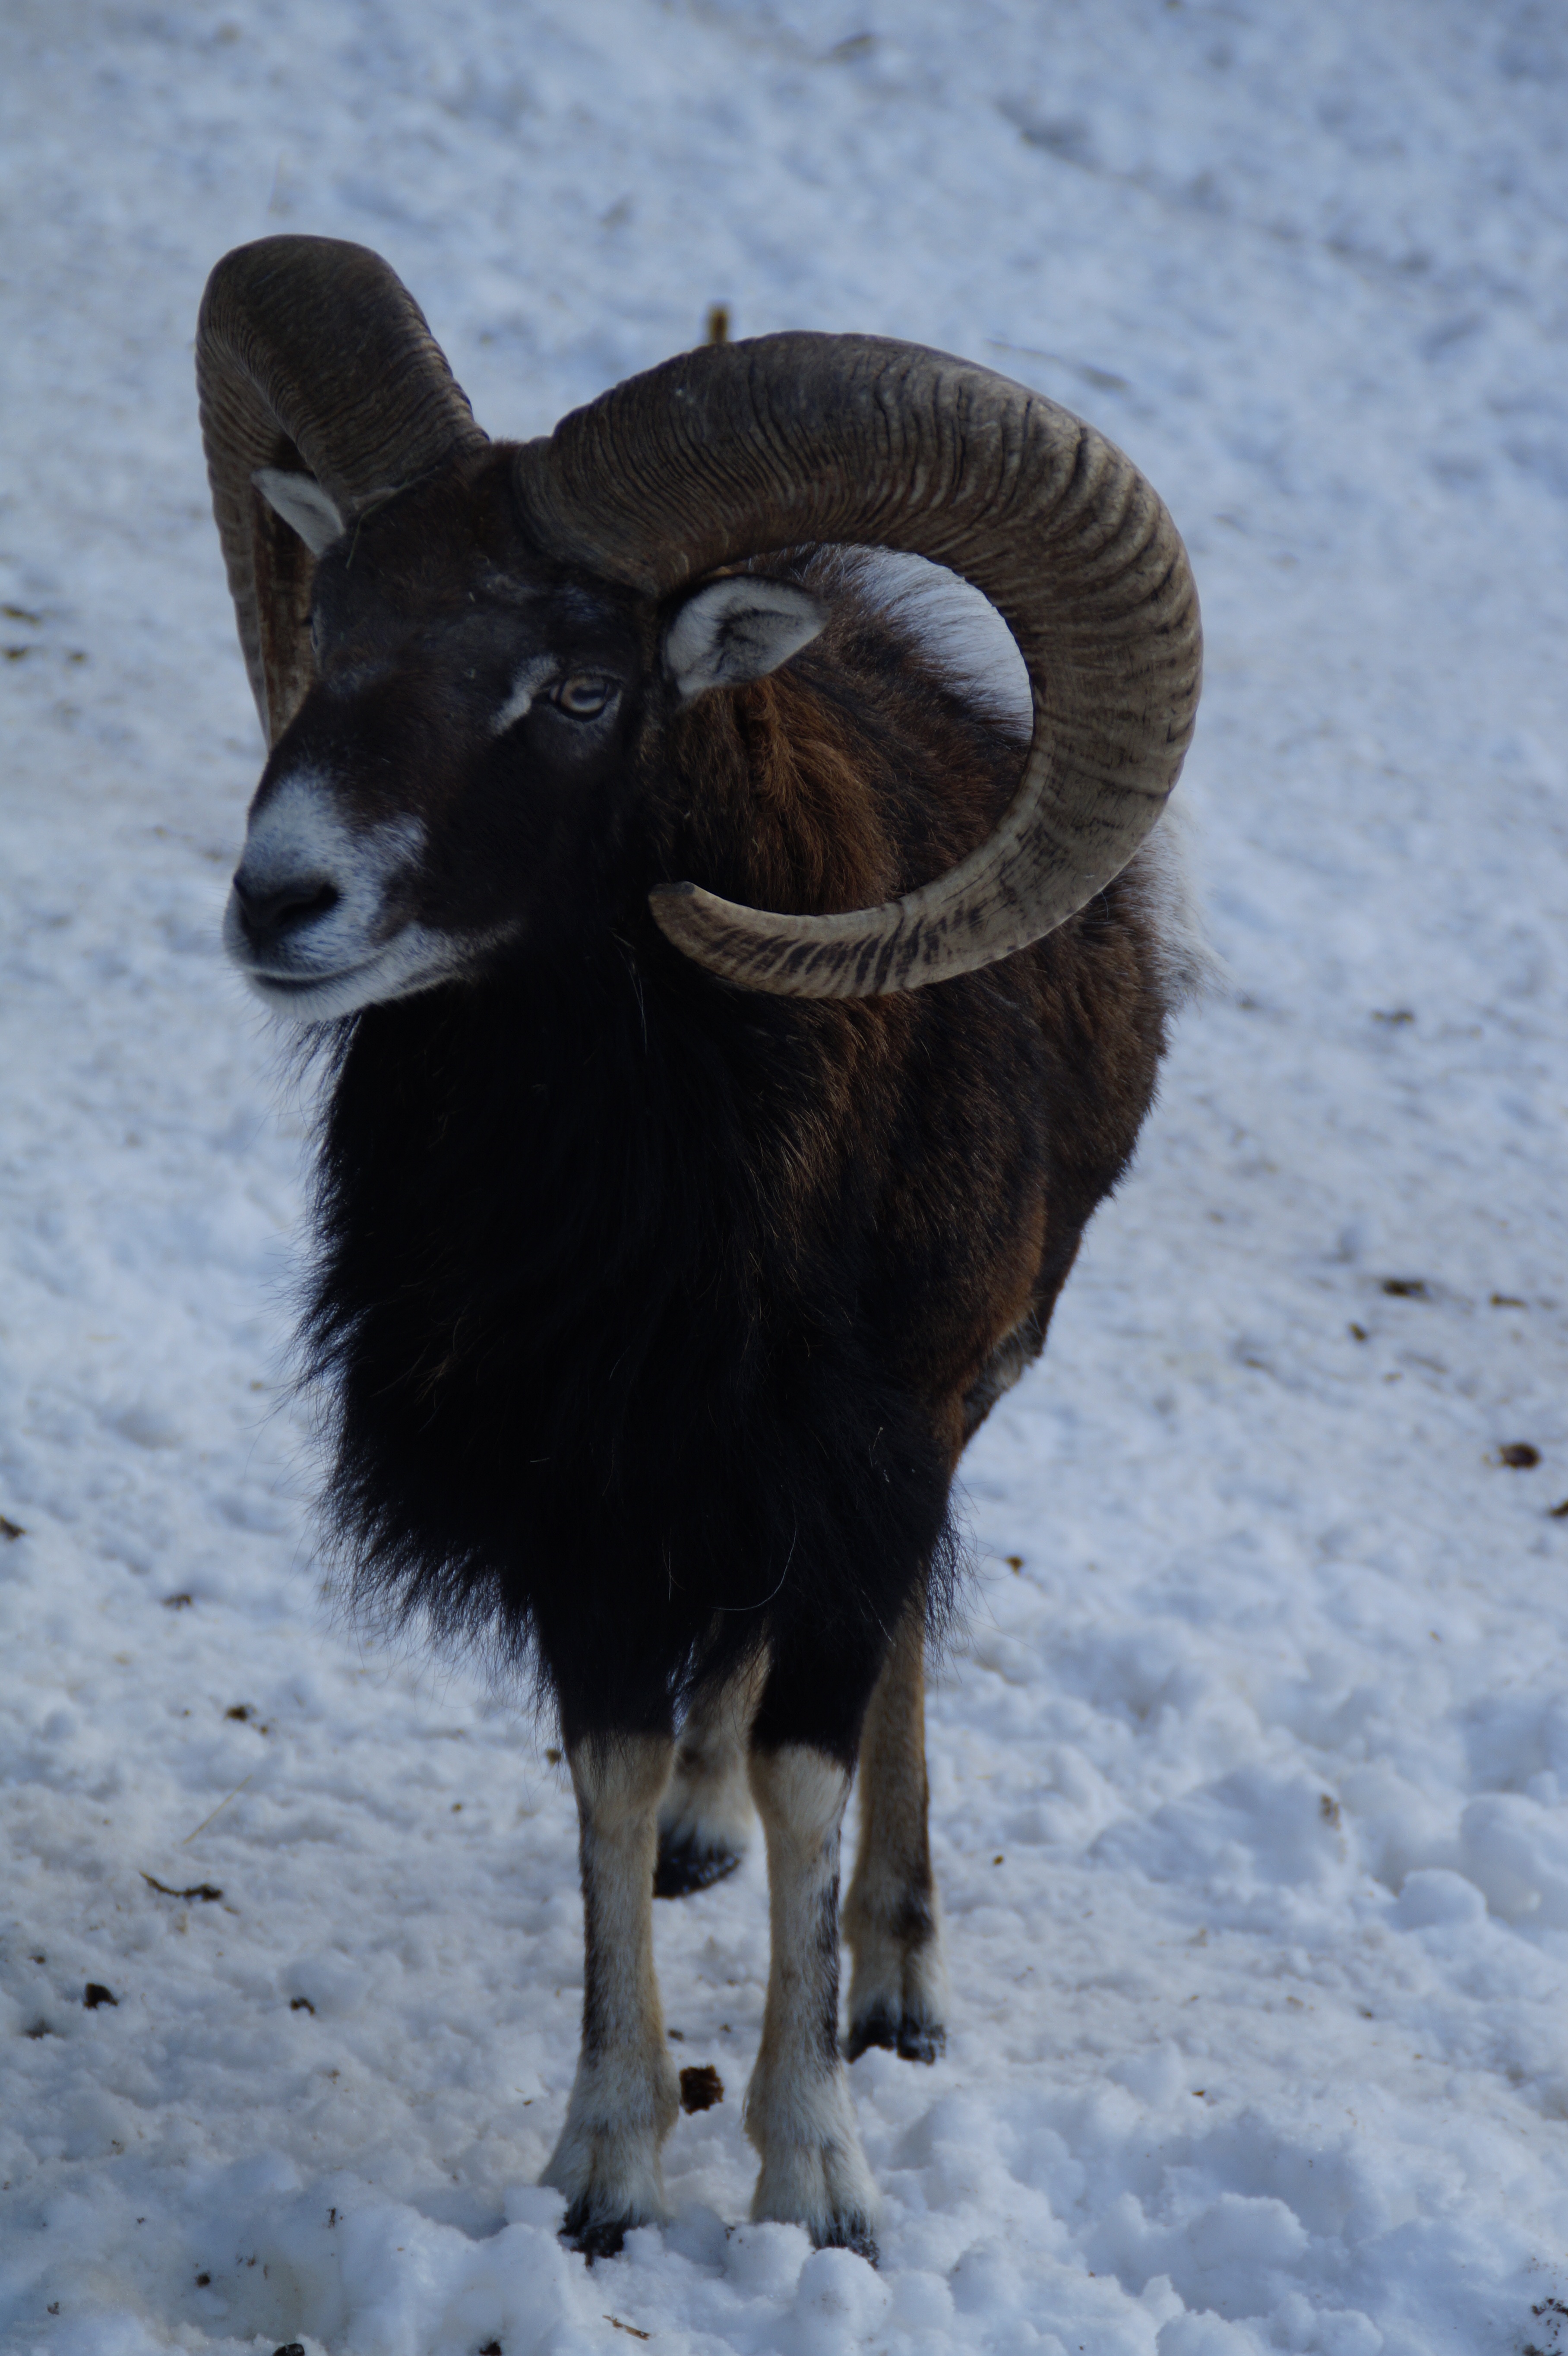
snow, cold, winter, white, animal, wildlife, zoo, horn, pasture, livestock, sheep, mammal, snowy, fauna, enclosure, goats, vertebrate, sheeps, ram, horns, wintry, bock, ungulate, aries, deer park, mouflon, petting zoo, cattle like mammal, cow goat family, winter fur